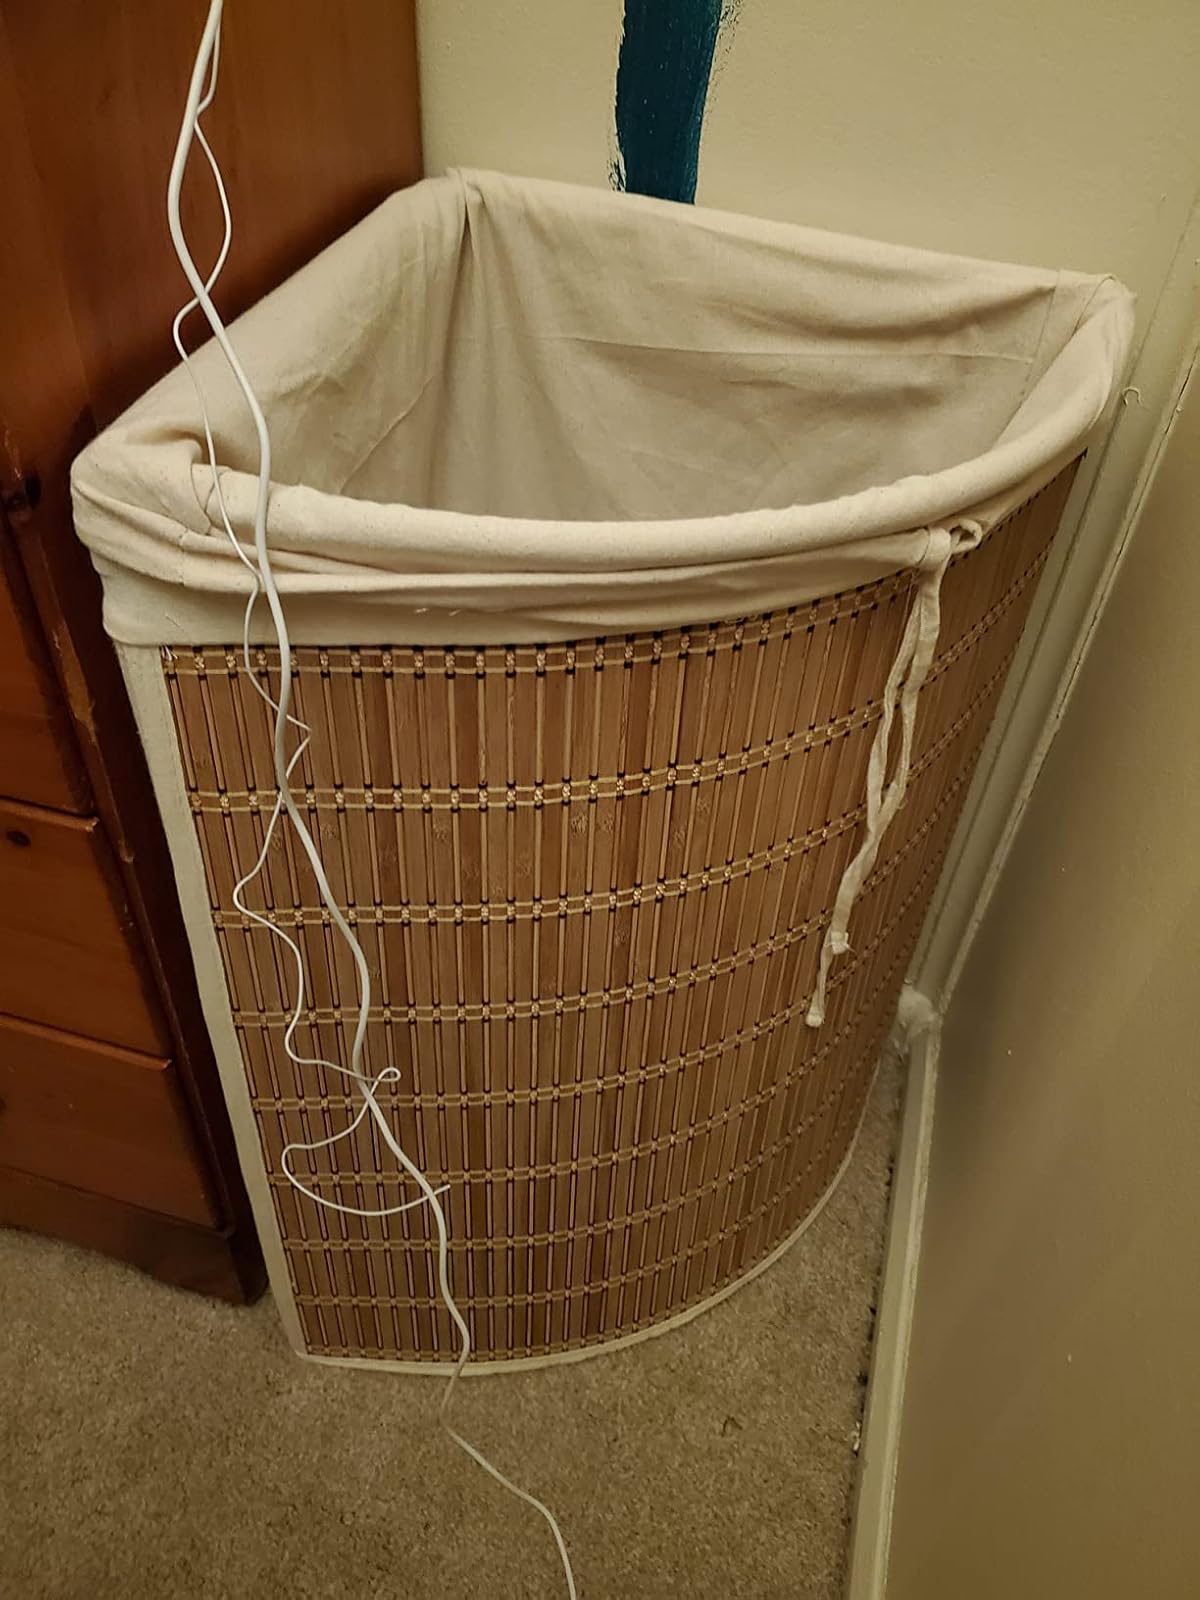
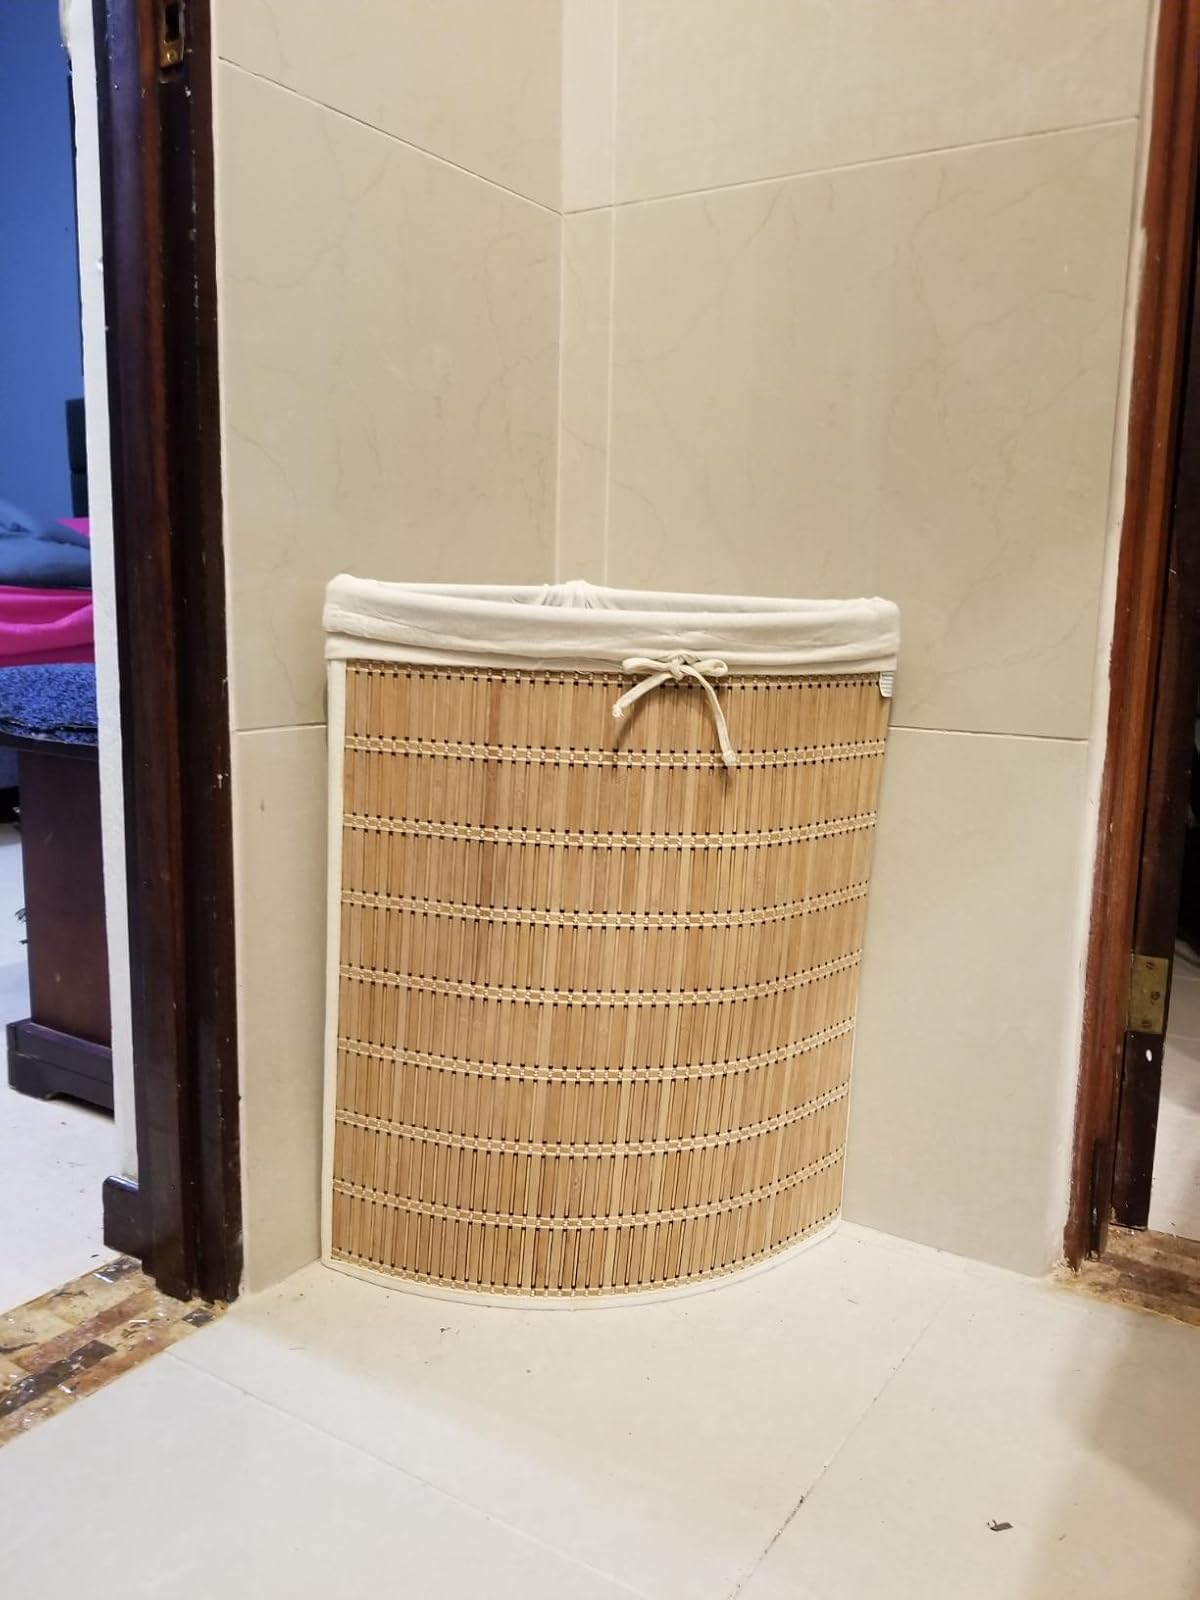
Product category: items_hamper
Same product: yes